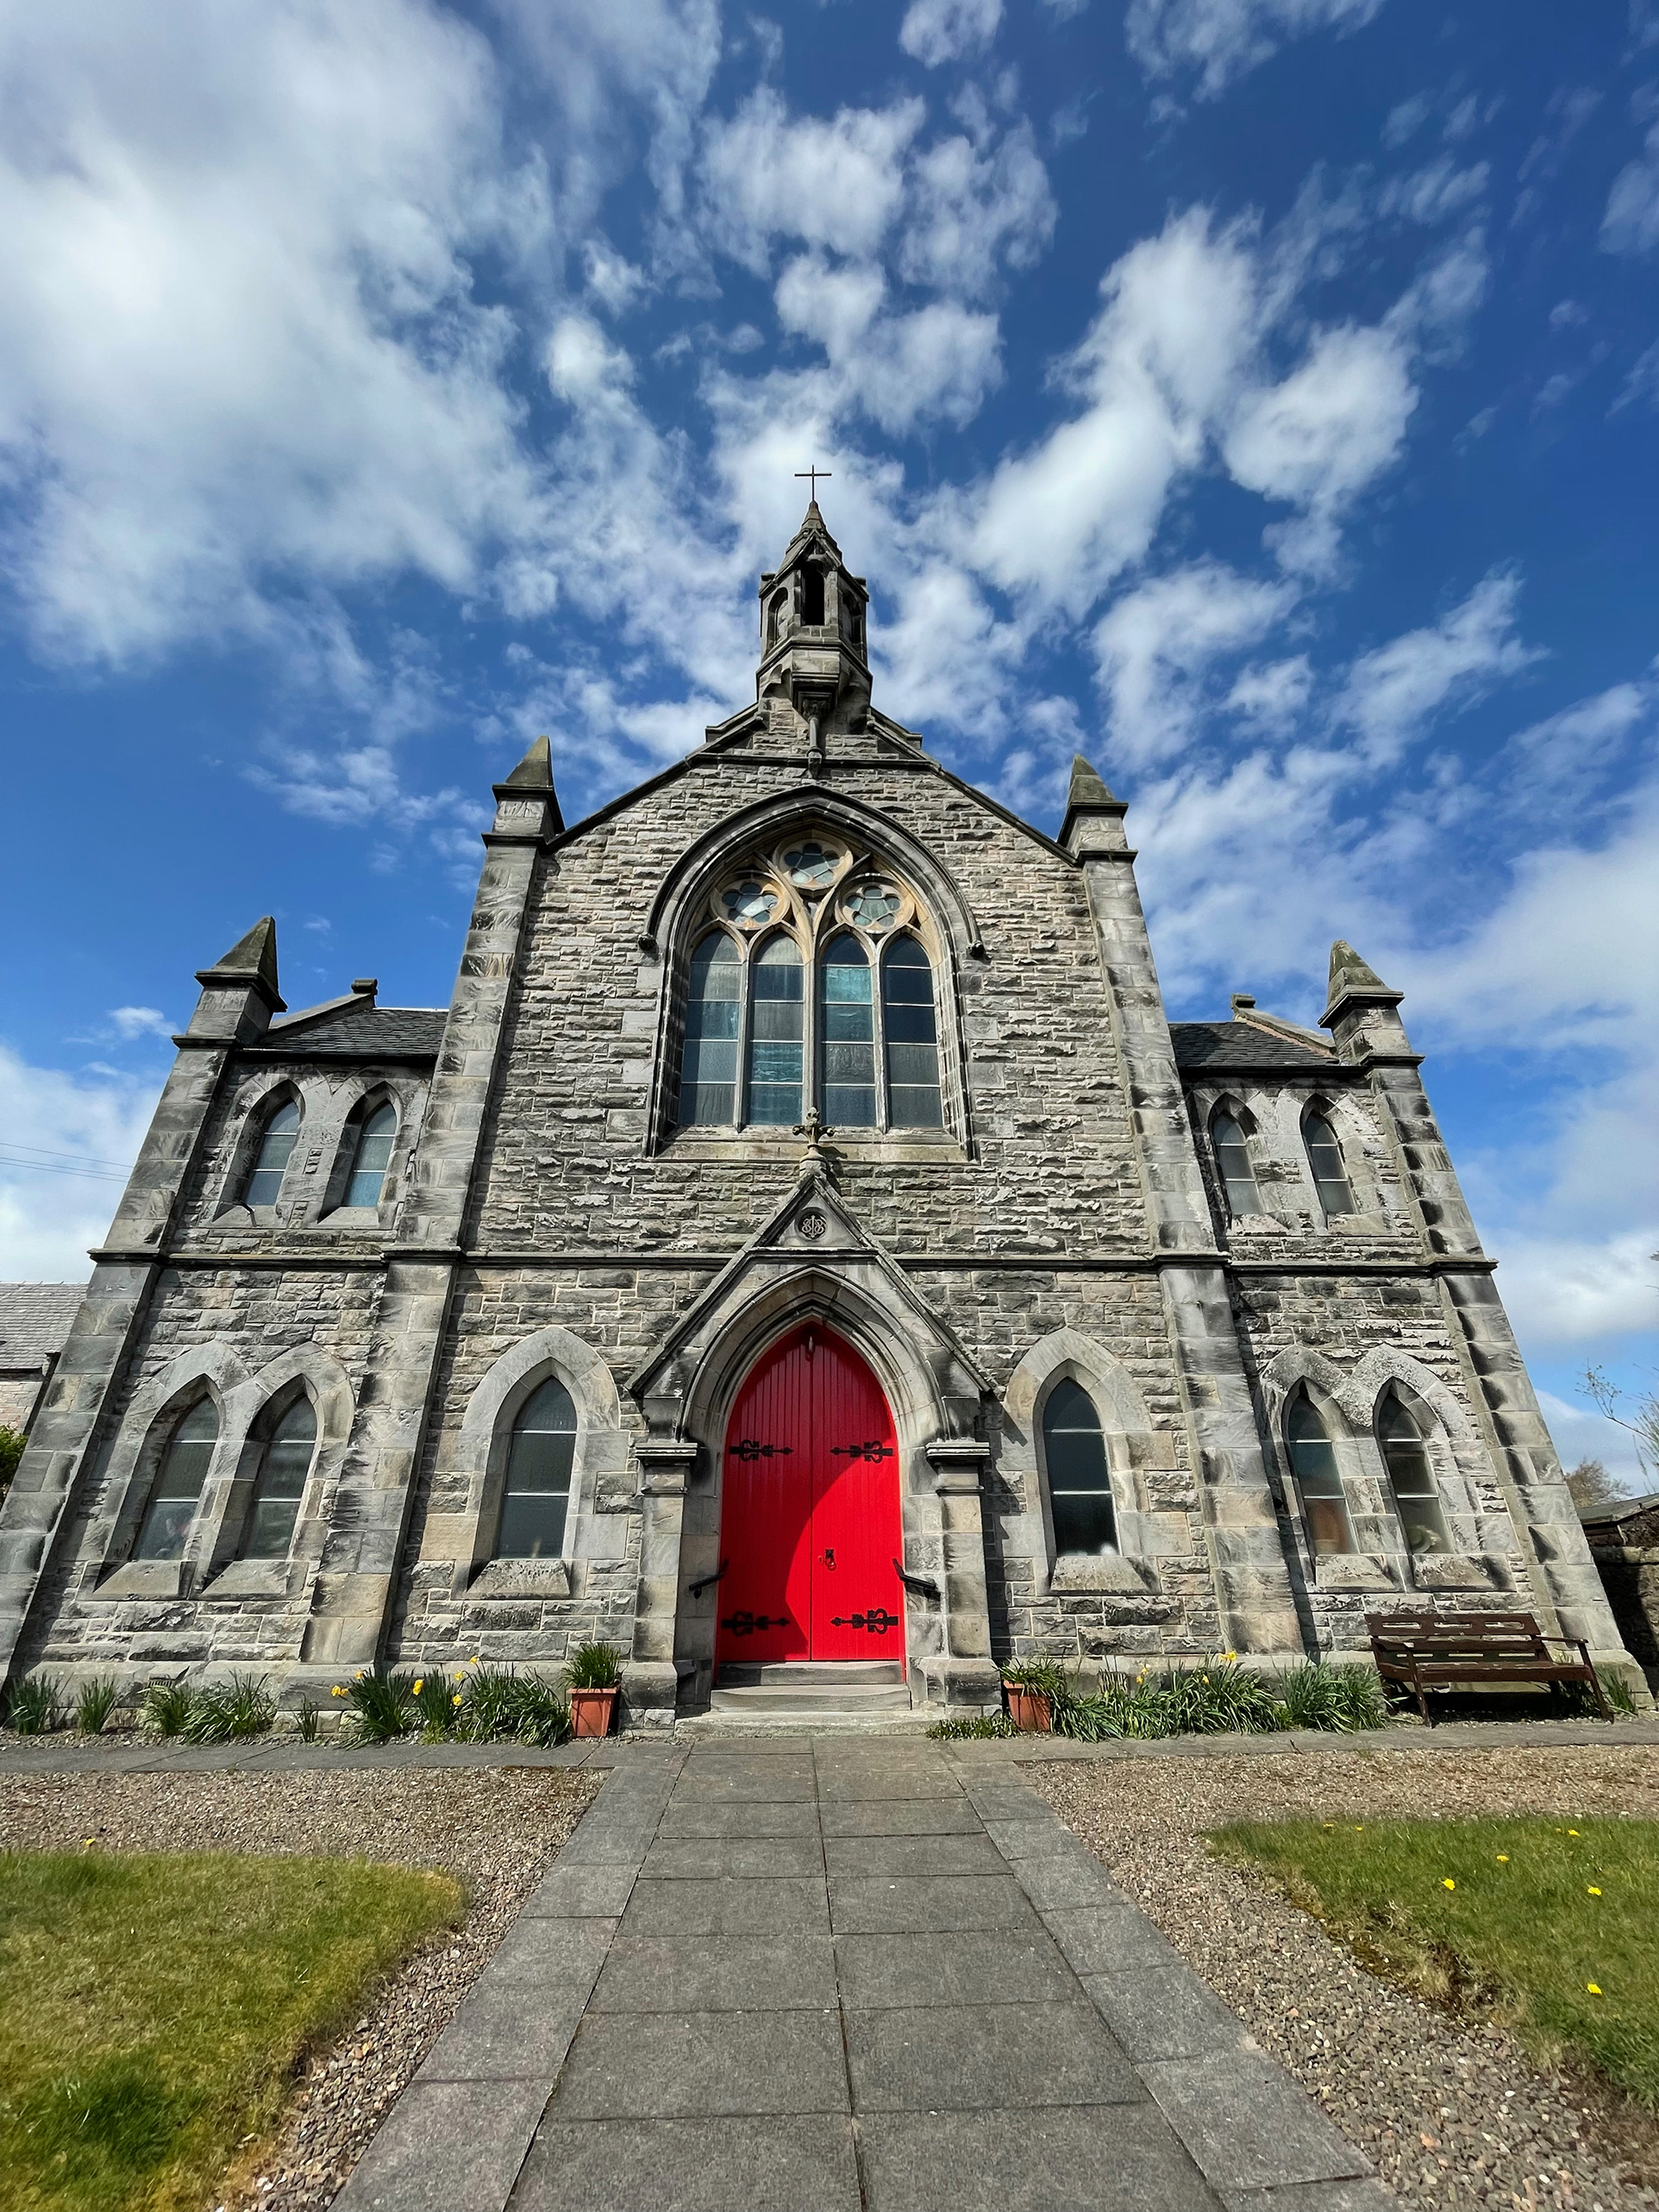
church, roslin, red door, sky, clouds, wide angle, cloud, plant, window, tower, door, building, wall, grass, facade, tree, landmark, monument, symmetry, city, castle, arch, steeple, medieval architecture, spire, chapel, parish, house, temple, place of worship, historic site, history, classical architecture, turret, convent, cumulus, religious institute, tourist attraction, street, tourism, national historic landmark, gothic architecture, monastery, spanish missions in california, estate, cathedral, landscape, arcade, gate, cross, vacation